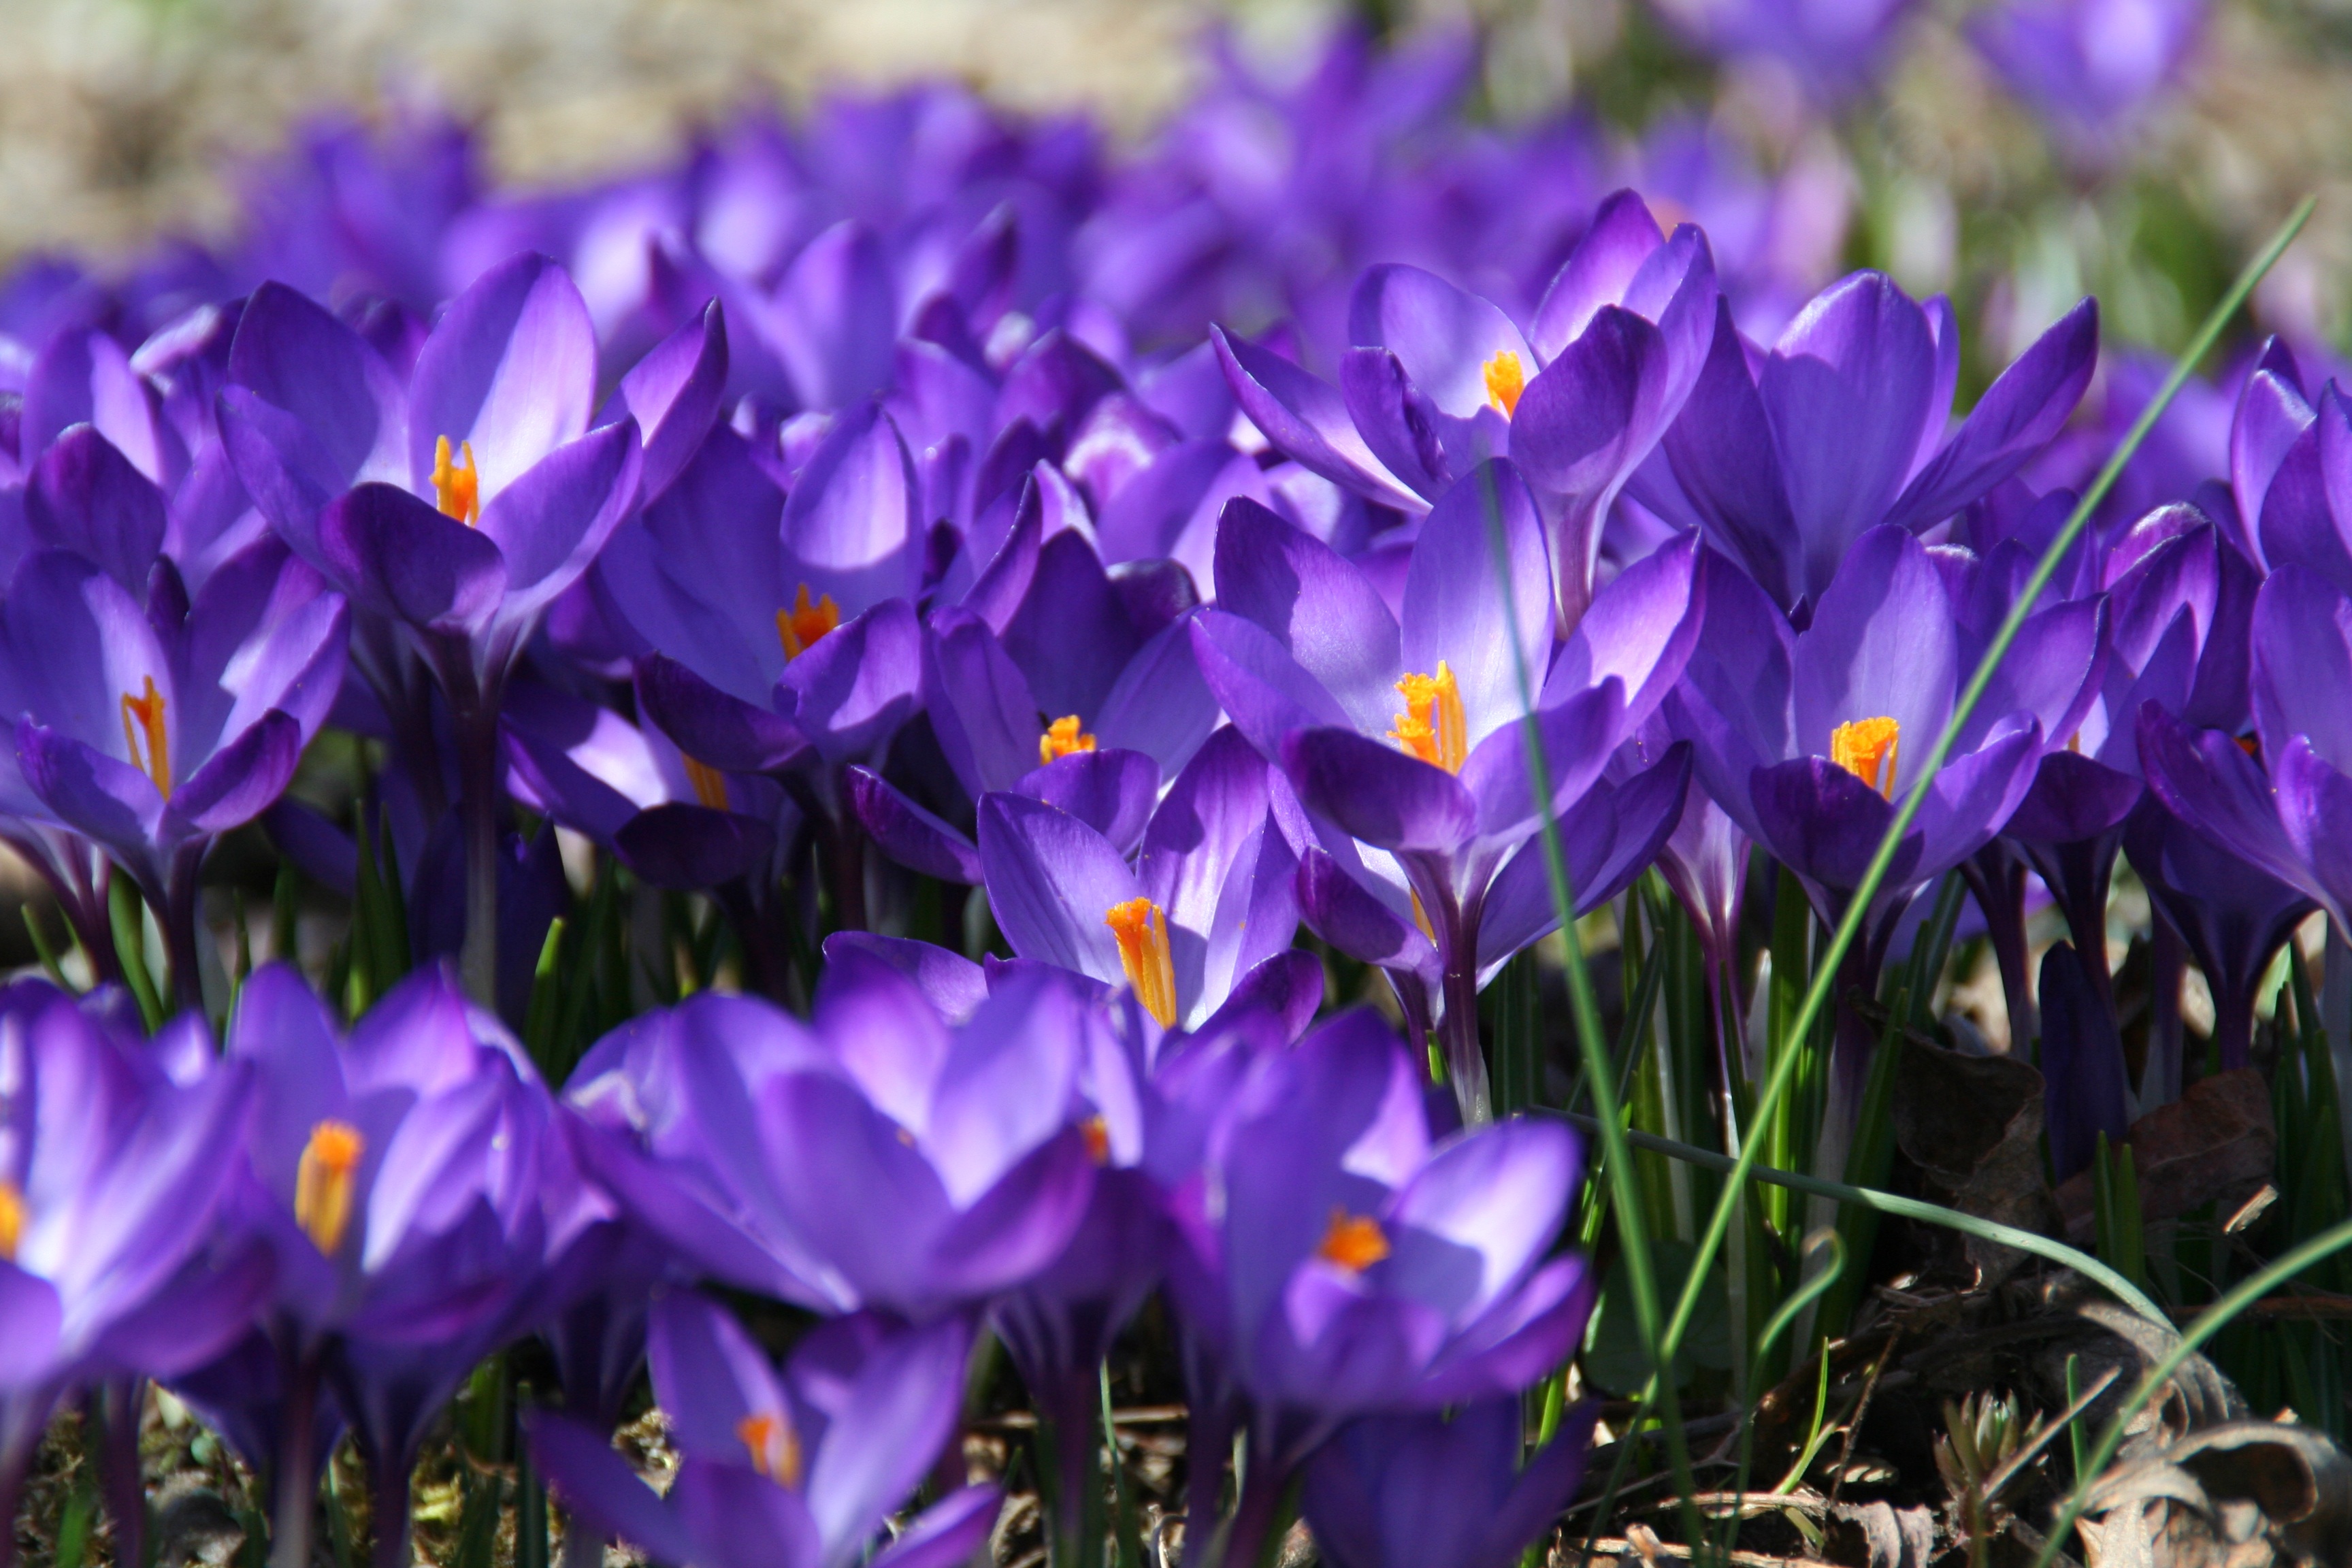
blossom, plant, flower, petal, bloom, spring, grow, blue, flora, flowers, crocus, awakening, flowering plant, sea of flowers, land plant, iris family